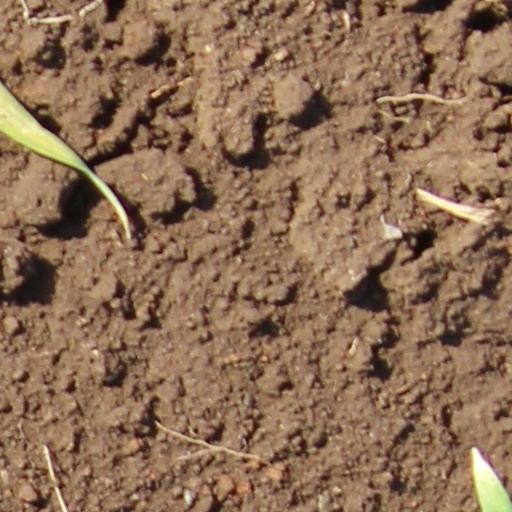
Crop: wheat